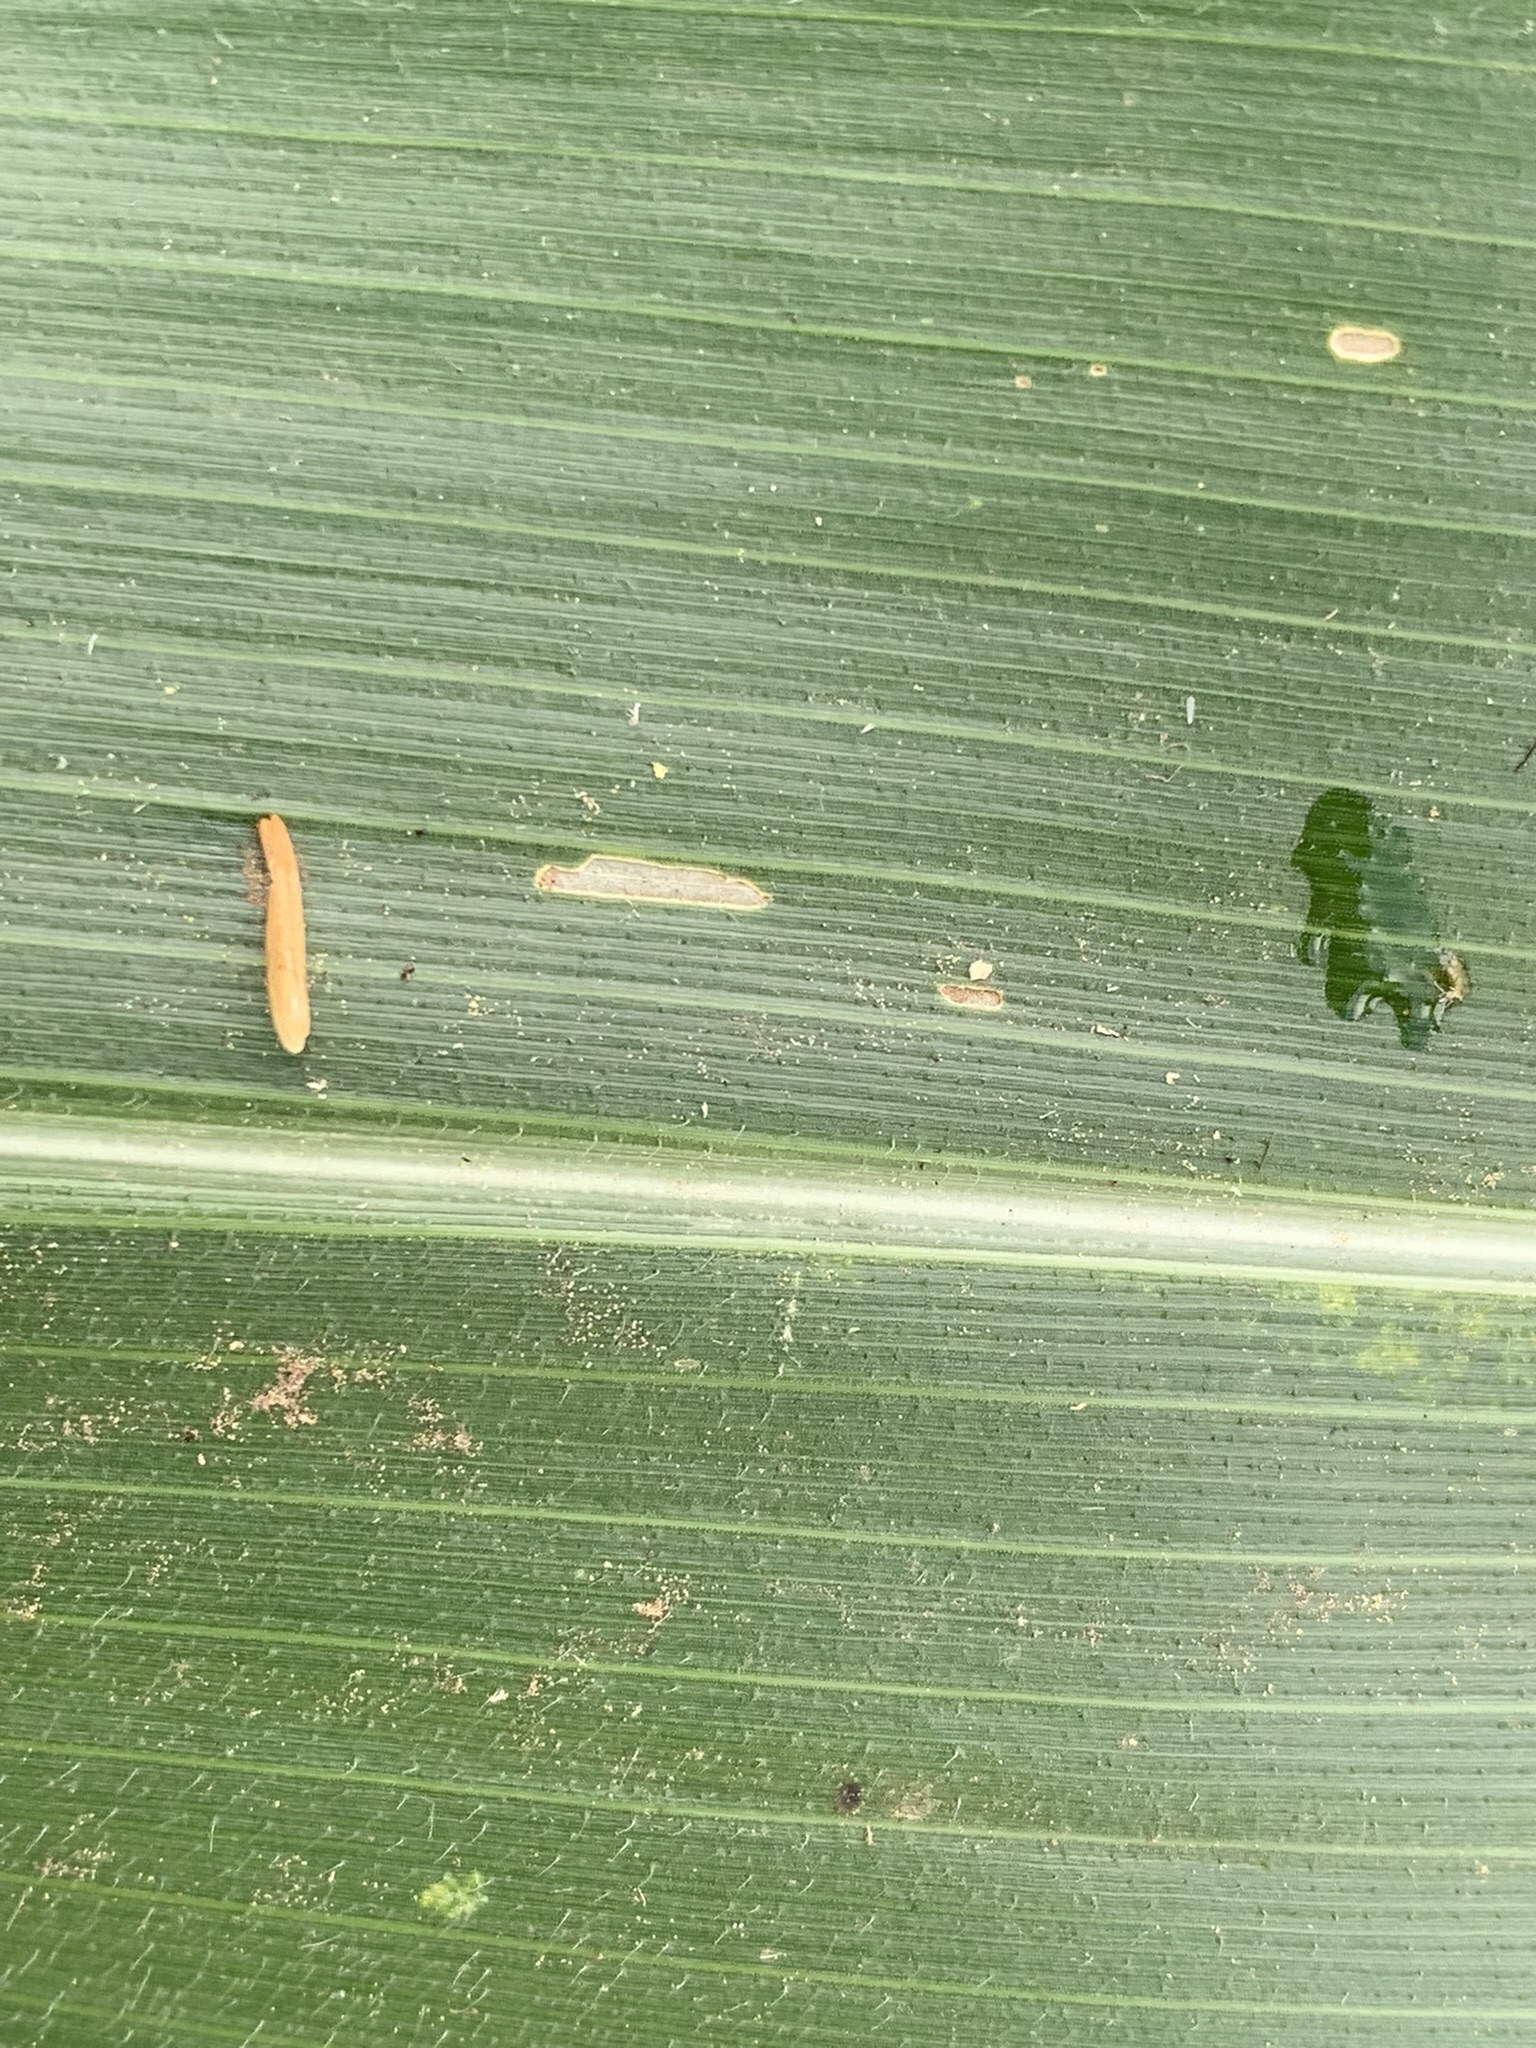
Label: Healthy